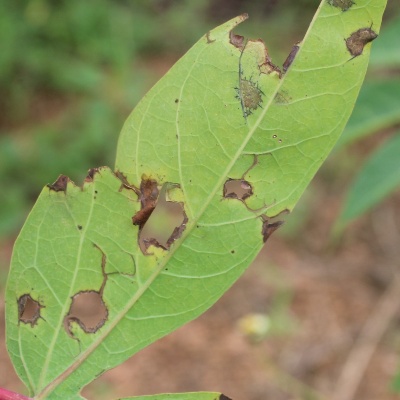
Crop: Cassava
Condition: brown spot